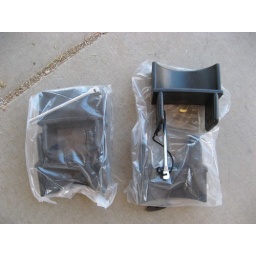
2 brand new still in package plastic jump cups with pins